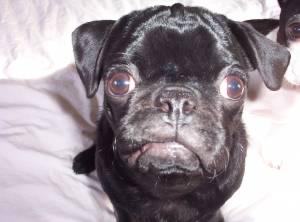
Animal: dog
Breed: pug